Samson

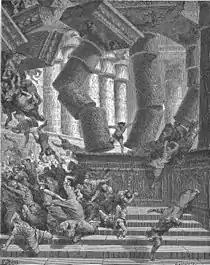
Illustration of Samson by Gustave Doré, the illustrator of the Bible that was handed to a British prison guard, on 21 April 1947, by an Irgun militant who blew himself up moments later.

Some modern academics have interpreted Samson as a solar deity, as a demi-god (such as Hercules or Enkidu, among others) somehow enfolded into Jewish religious lore, or as an archetypical folk hero.